Mirela Roznoveanu

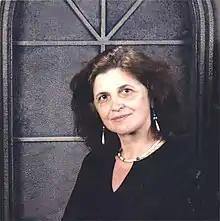

Mirela Roznoveanu (born 10 April 1947) is a literary critic, writer, and journalist who has published novels, literary criticism, essays, and poetry. She was a noted dissident journalist during the turbulent period of communist Romania's late eighties. Currently she signs literary criticism columns in the monthly literary journals Contemporanul. Ideea Europeana and Convorbiri literare.